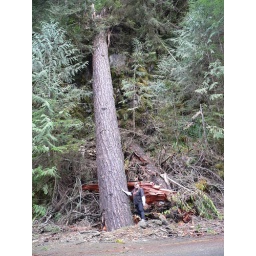
Big tree implanted in road